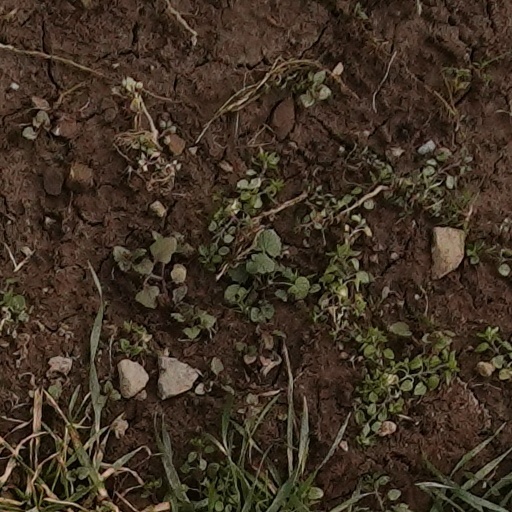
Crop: wheat